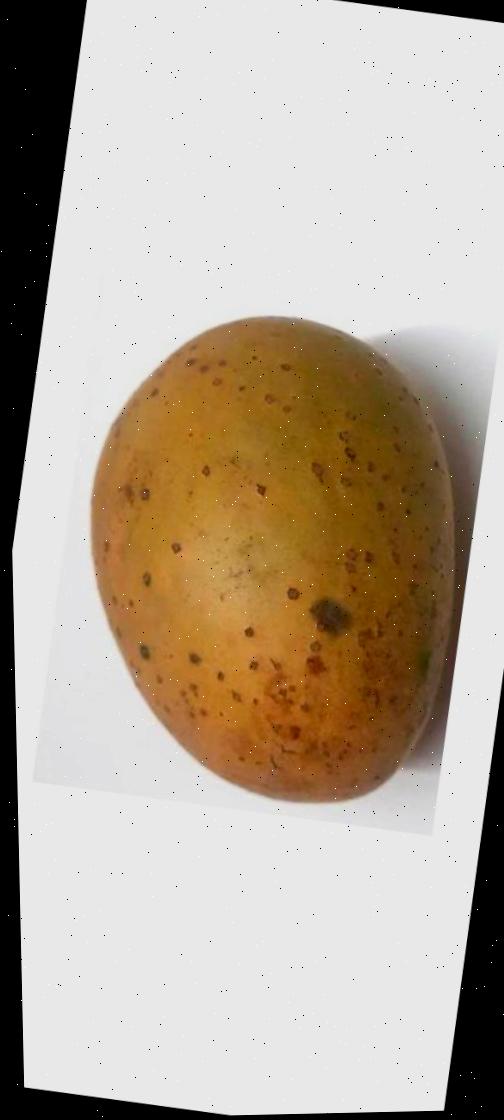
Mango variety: Gourmoti